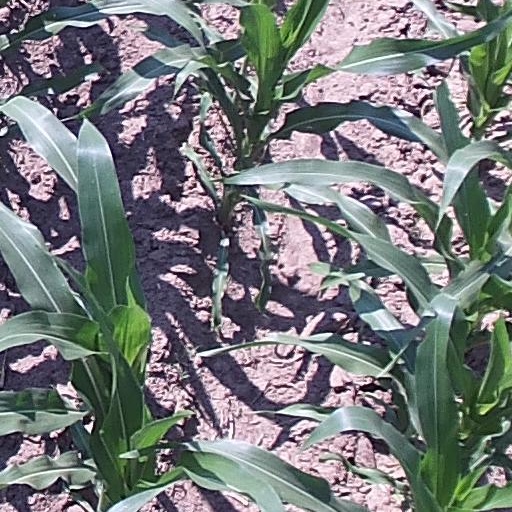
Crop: maize; corn